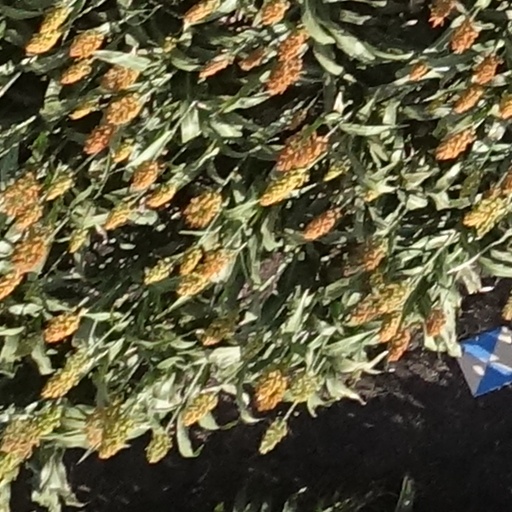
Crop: sorghum